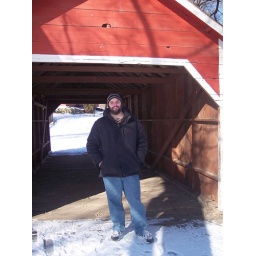
Silent Bob standing out front of the covered bridge near Goat Island Willow by Rick-san.